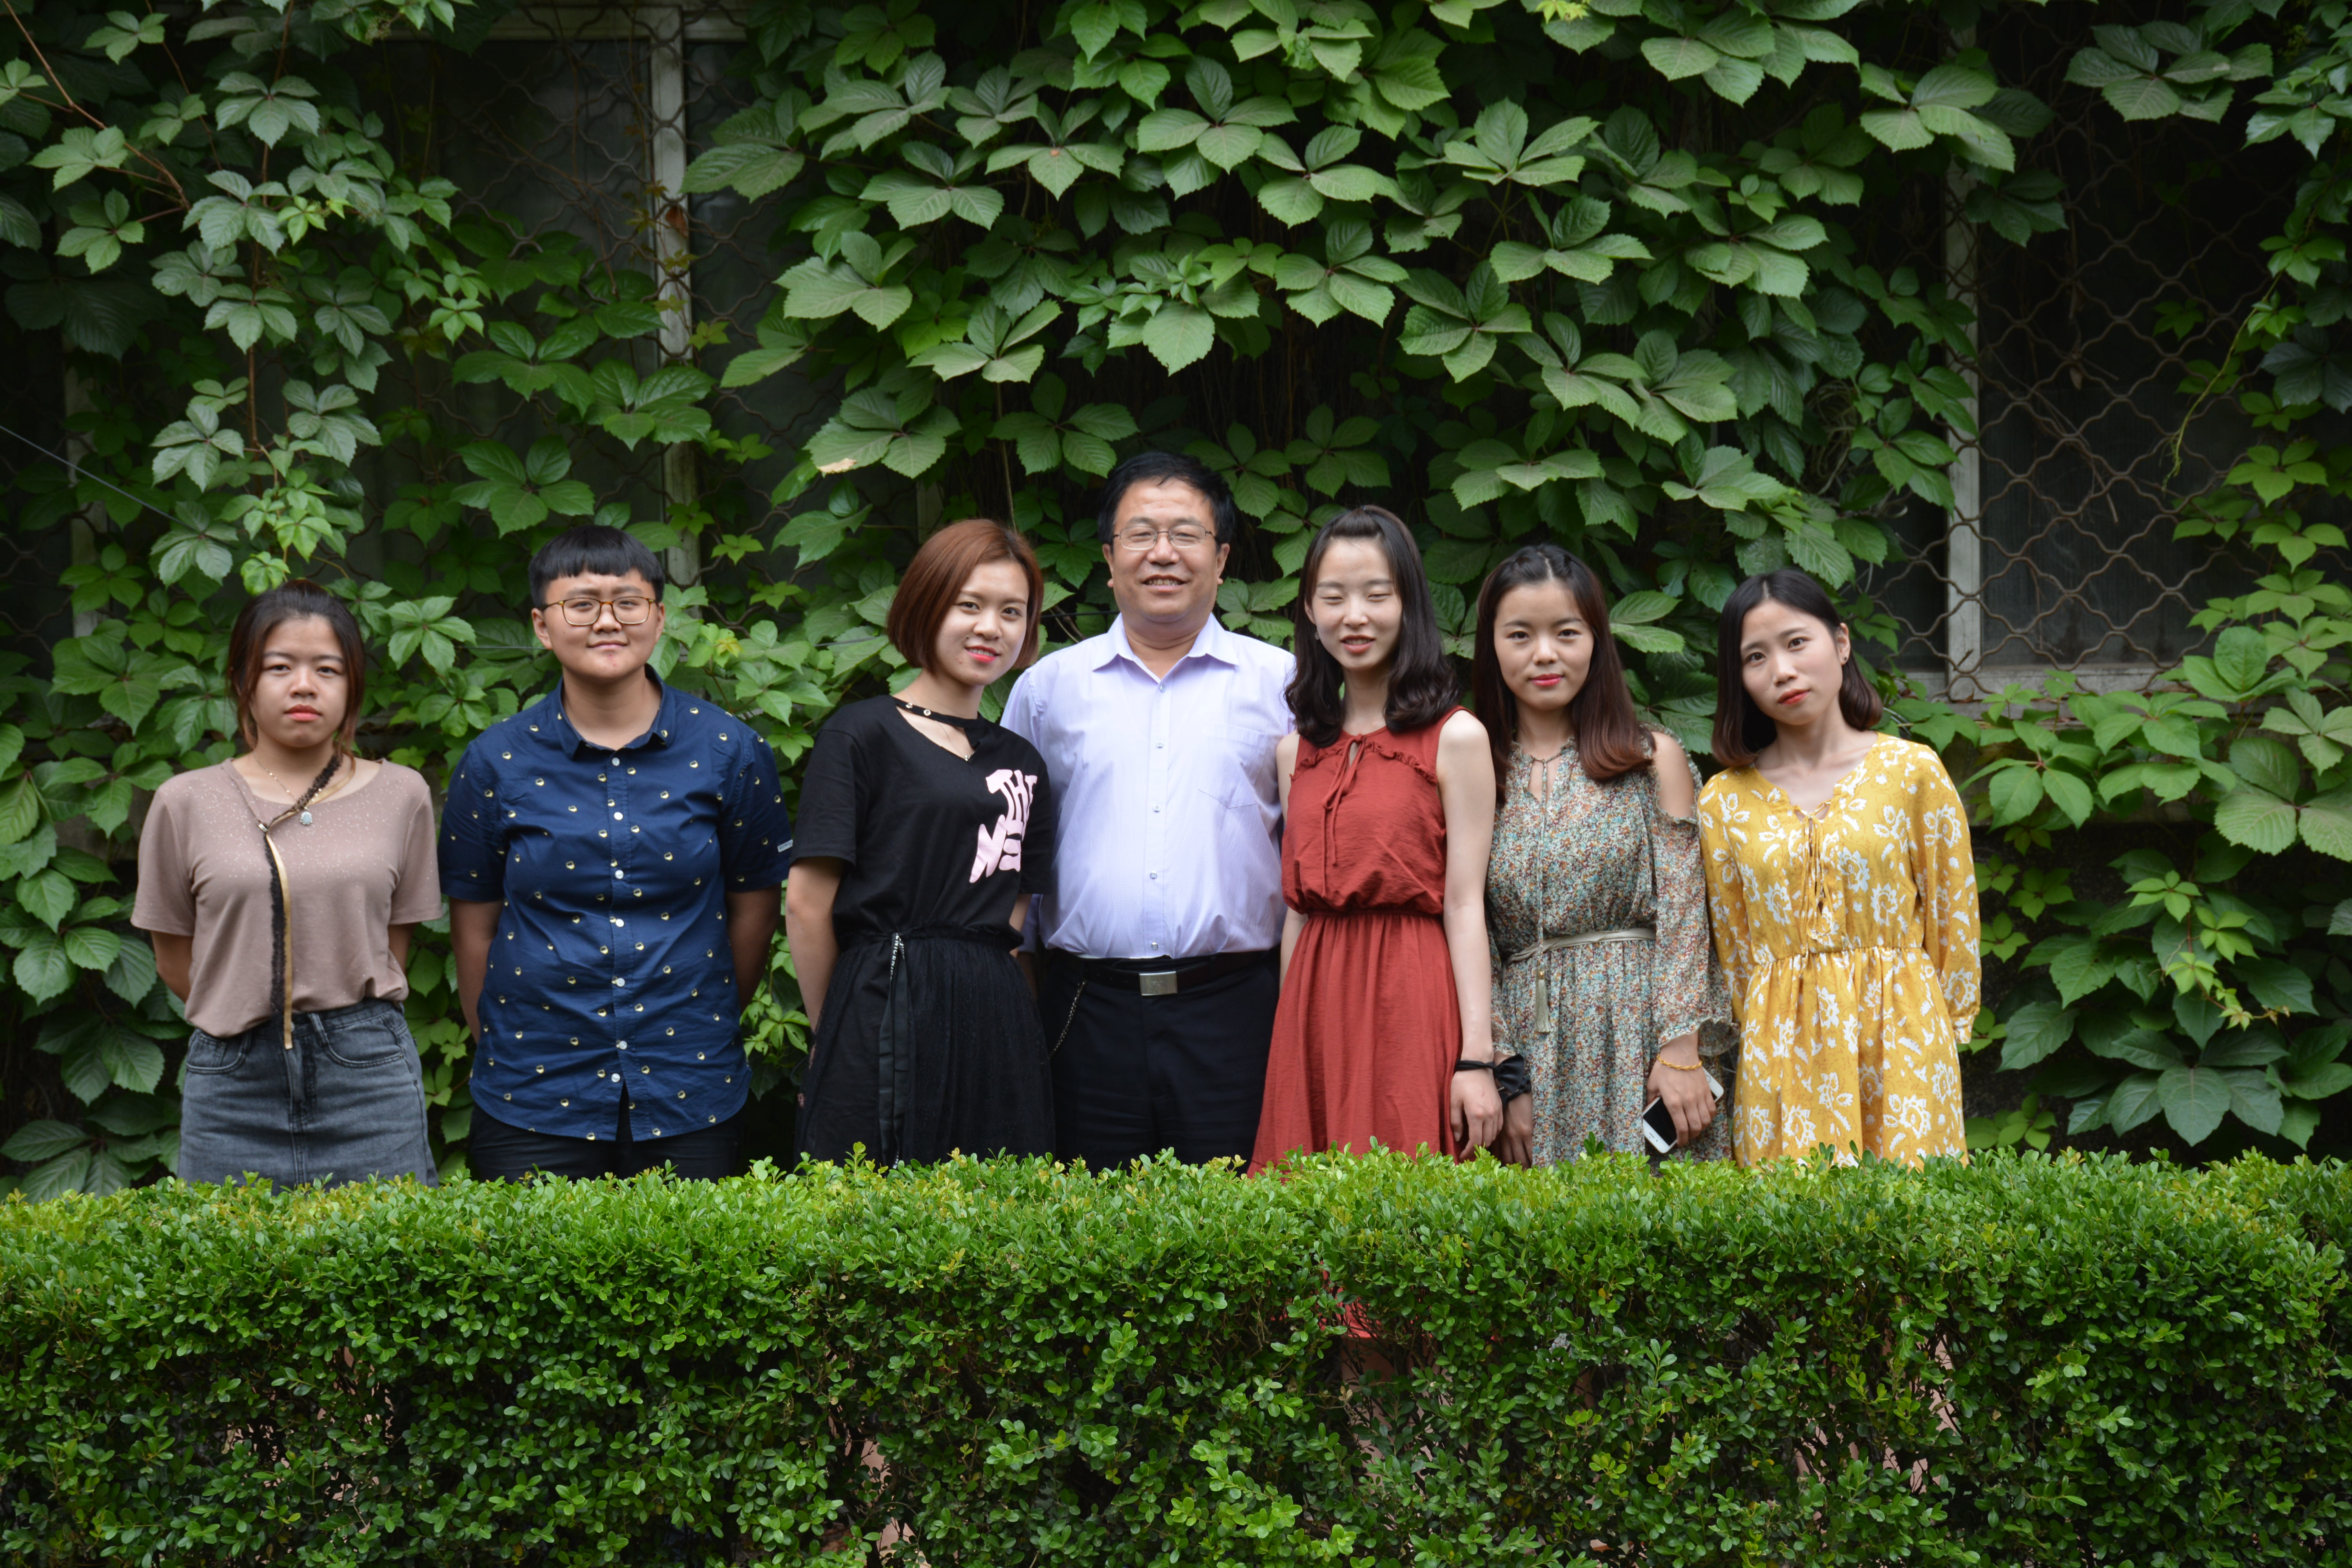
character, smile, plant, People in nature, natural environment, social group, grass, terrestrial plant, groundcover, shrub, lawn, formal wear, tree, event, leisure, fun, garden, team, natural landscape, plantation, happy, forest, landscaping, uniform, woodland, landscape, grassland, backyard